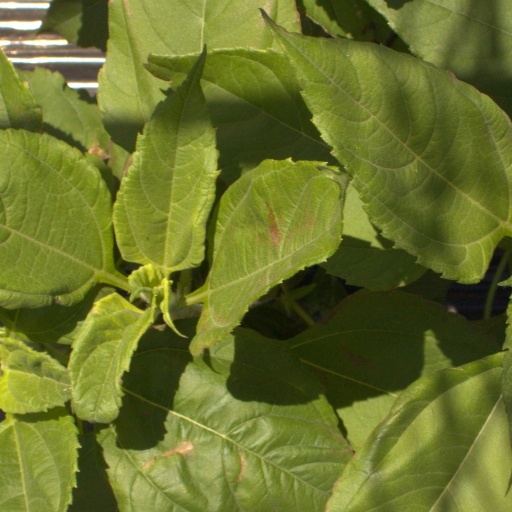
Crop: Jerusalem artichoke